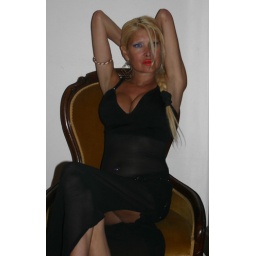
Michele poses in a sheer black dress one afternoon in France